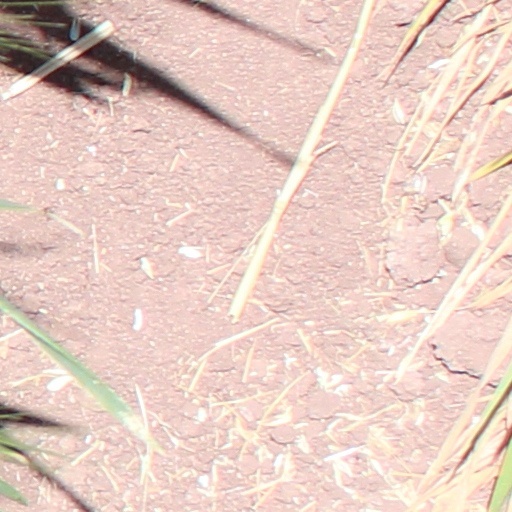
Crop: wheat